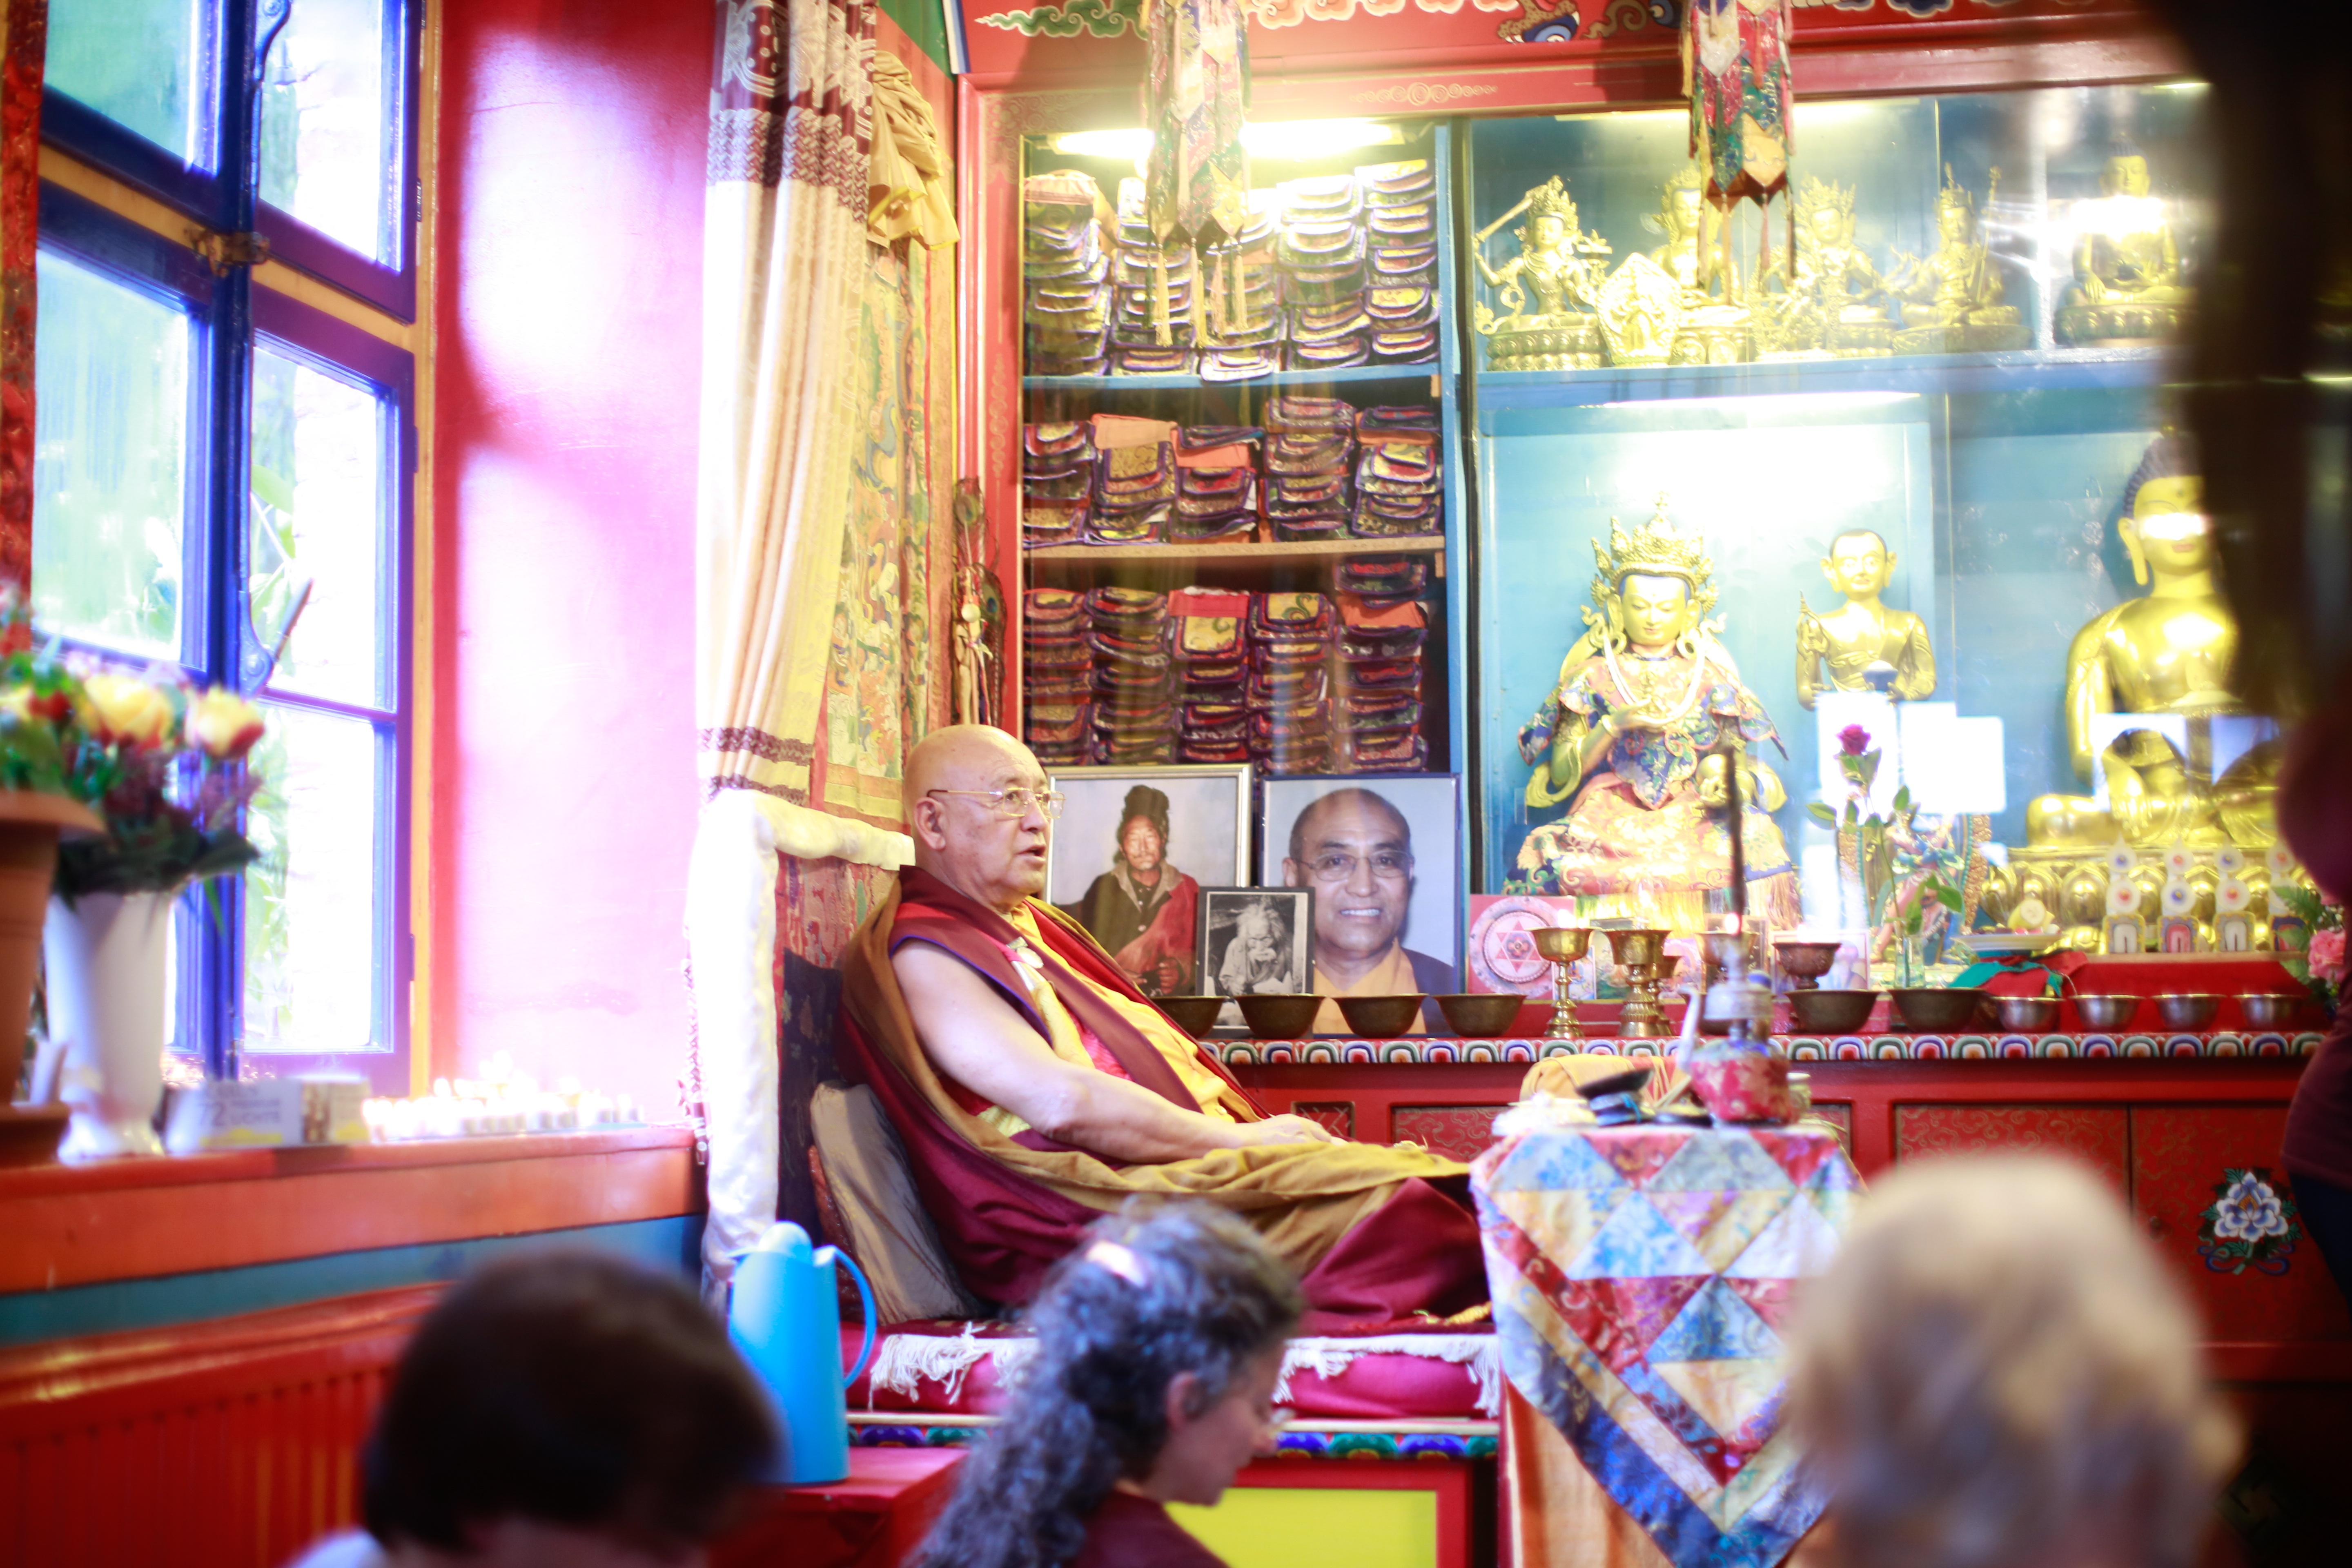
religion, place of worship, temple, shrine, tradition, fair